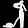
Label: Sandal